St. Nicholas Naval Cathedral

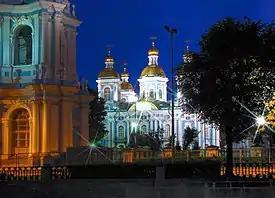
The cathedral illuminated at night

St. Nicholas Naval Cathedral (Никольский морской собор, "Nikolskiy morskoy sobor") is a major Baroque Orthodox cathedral in the western part of Central Saint Petersburg. It has always been closely associated with the Russian Navy, serving as its main shrine until the Russian Revolution.